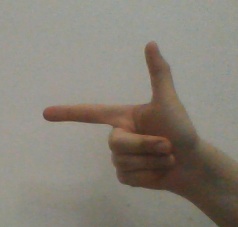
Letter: yaa